Betws-y-Coed railway station

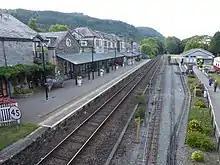
The station platform in July 2017.

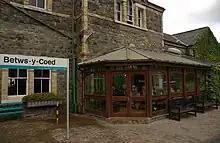
Patrons of the station café watch a train pass. (September 2009)

The Conwy Valley line was constructed by the London and North Western Railway with the primary aim of transporting dressed slate from the Blaenau Ffestiniog quarries to a specially built quay at Deganwy for export by sea. The original plans envisaged a railhead at Betws-y-Coed and a large goods yard was established with intended interchange to a proposed narrow gauge line (with a significant saving in construction costs) via the steeply graded Lledr Valley to Blaenau Ffestiniog. Other entrepreneurs proposed narrow gauge lines from Corwen to Betws-y-Coed, Penmachno to Betws-y-Coed and from Beddgelert to Betws-y-Coed. In the event the line to Blaenau, which was not completed until 1879, was built to standard gauge and the other proposals were abandoned.